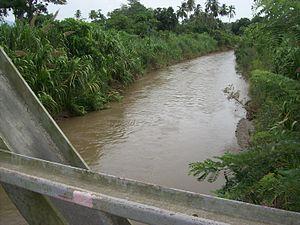
Le río Yaracuy est un cours d'eau navigable du Venezuela qui prend naissance au pic d'Yaque puis descend des montagnes situées à l'est de Barquisimeto, coule au nord-est et se jette dans la mer des Antilles, au nord-ouest de Puerto Cabello, près du port de Tucacas, à une soixantaine de kilomètres à l'ouest de Caracas.